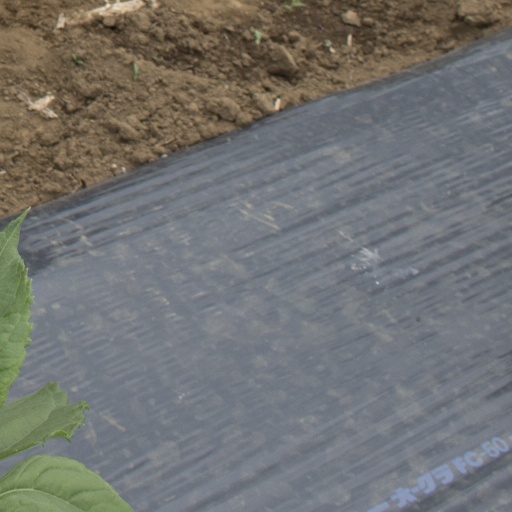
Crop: Jerusalem artichoke